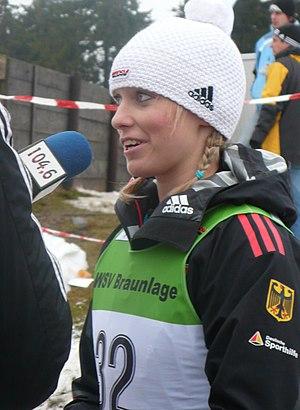
Melanie Faisst, Braunlage
Melanie Faisst ou Melanie Faißt en graphie allemande, née le 12 février 1990 à Titisee-Neustadt, est une sauteuse à ski allemande.